Kristen Gran Gleditsch

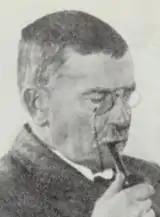
Kristen Gran Gleditsch

Kristen Gran Gleditsch was born in Overhalla Municipality as a son of dean Lars August Gleditsch (1814–1886). He was a brother of bishop Jens Gran Gleditsch, an uncle of Ellen, Kristian and Henry Gleditsch, and a first cousin once removed of Odd Gleditsch, Sr. and Rolf Juell Gleditsch.